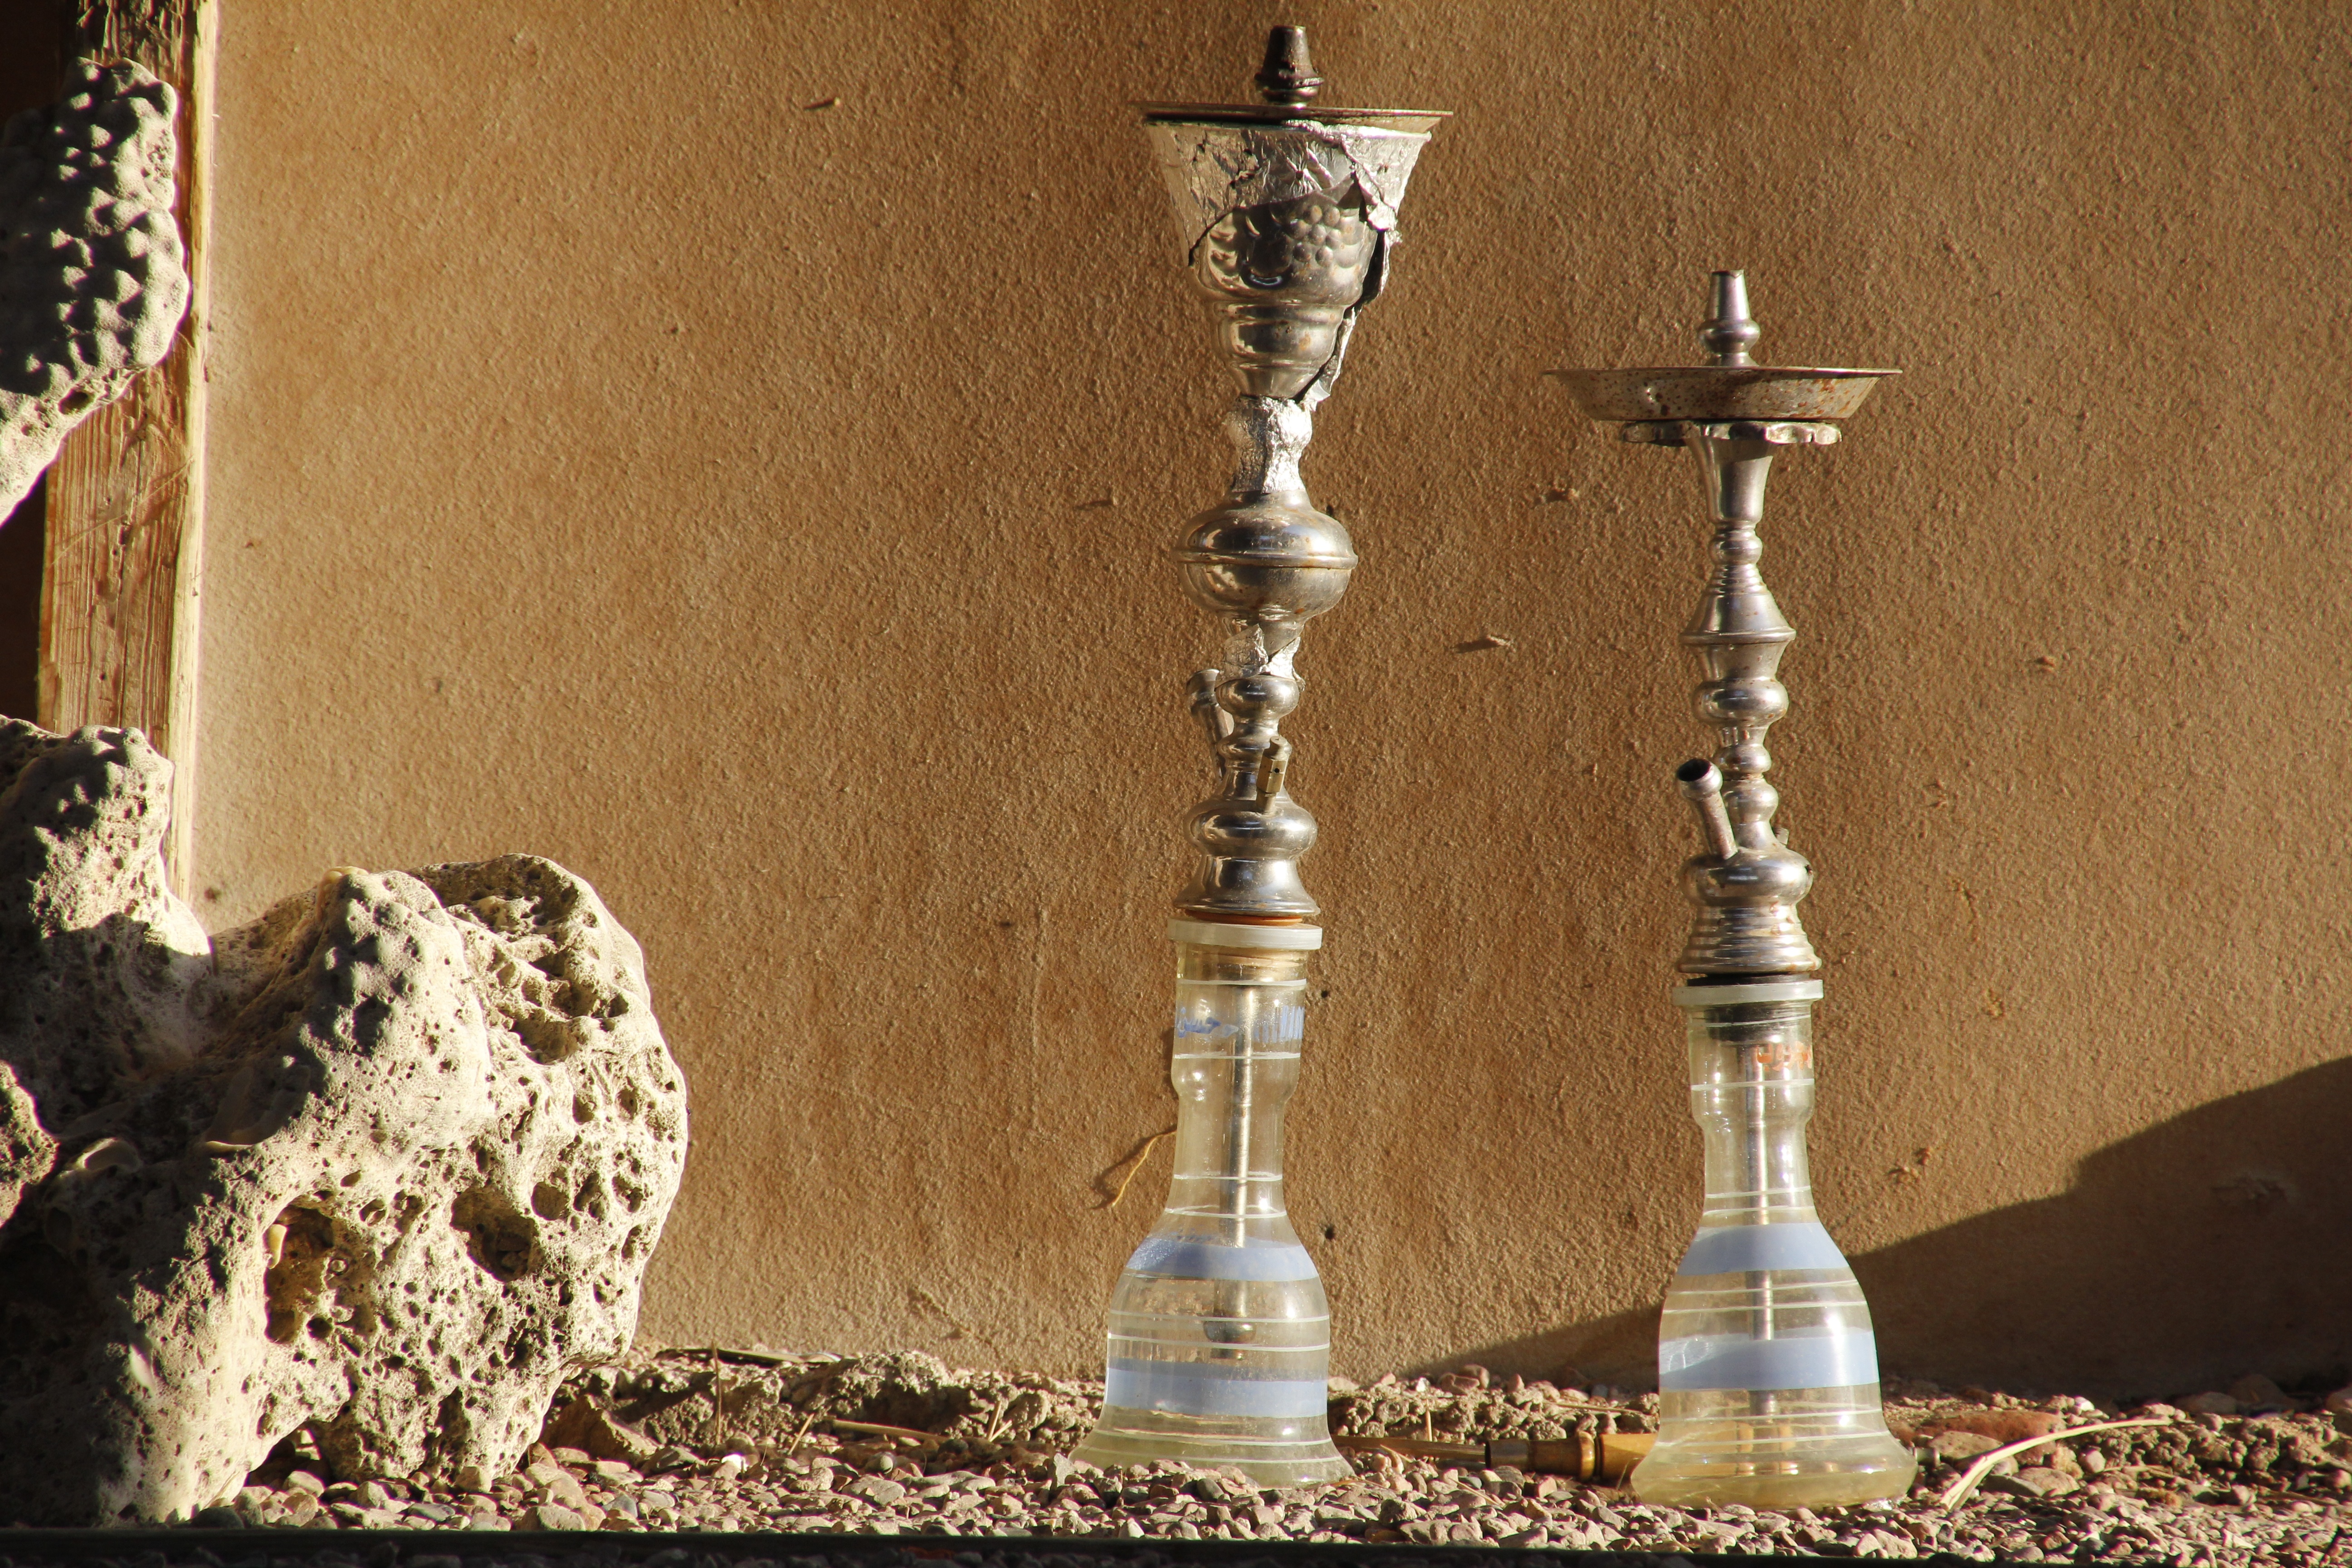
wood, smoking, decoration, column, relax, two, lighting, egypt, sculpture, relaxation, beautiful, carving, oriental, orient, shisha, ancient history, baluster